Kwajalein Atoll

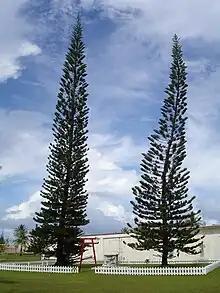
Site of the "Japanese Cemetery" on Kwajalein built as a memorial to war dead on the atoll

On February 1, 1942, the aircraft carrier launched a series of raids on the Roi Namur airfield and merchant shipping in Carlos Pass, where they sank several ships. In Kwajalein, forced laborers from across the empire and Marshallese volunteers known as built military facilities throughout the atoll. These construction teams would repair the resulting damage from American bombing raids. A second wave of Japanese naval and ground forces was dispatched to Kwajalein in early 1943 from the Manchurian front. These soldiers were between the ages of 18 and 21, poorly trained, and had no experience in the tropics. The supply ships that were meant to provide them with food rations were sunk by American forces before reaching the atoll; many Japanese succumbed to illnesses like dengue fever and dysentery, as did many of the laborers. As the military situation worsened and the pressures of military ideology increased, soldiers at Kwajalein became harsher and more violent toward Marshall Islanders, whom they often suspected of spying for the Americans. Kwajalein was also the site of a prisoner of war camp, whose detainees were not registered with the Red Cross. The island acquired the nickname "Execution Island" because of the treatment and killing of prisoners at the hands of Japanese military staff. The Japanese military also tested biological warfare agents on prisoners there.